Anticline

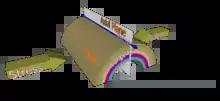
Model of anticline. Oldest beds are in the center and youngest on the outside. The axial plane intersects the center angle of bend. The hinge line follows the line of greatest bend, where the axial plane intersects the outside of the fold.

An antiform can be used to describe any fold that is convex up. It is the relative ages of the rock strata that distinguish anticlines from antiforms.